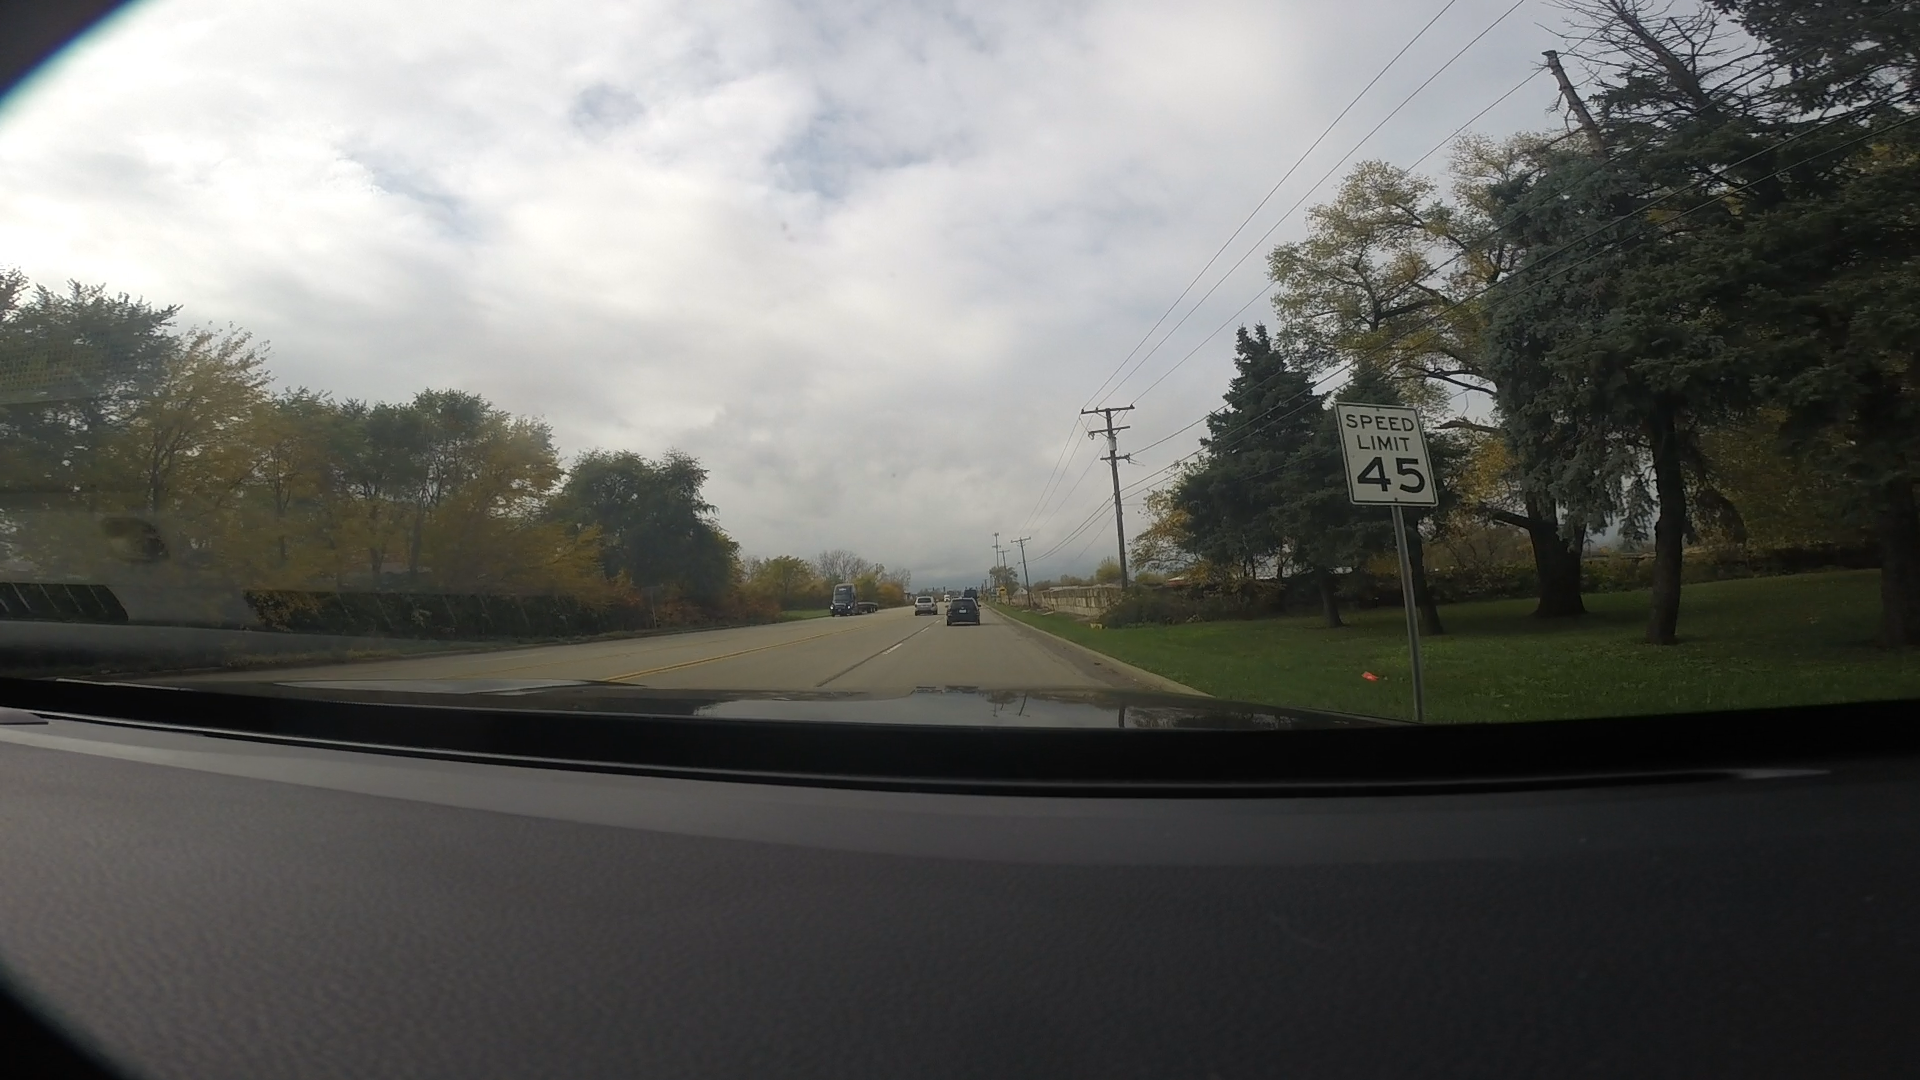
Speed limit sign label: mph45